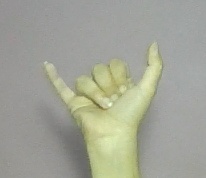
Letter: ya